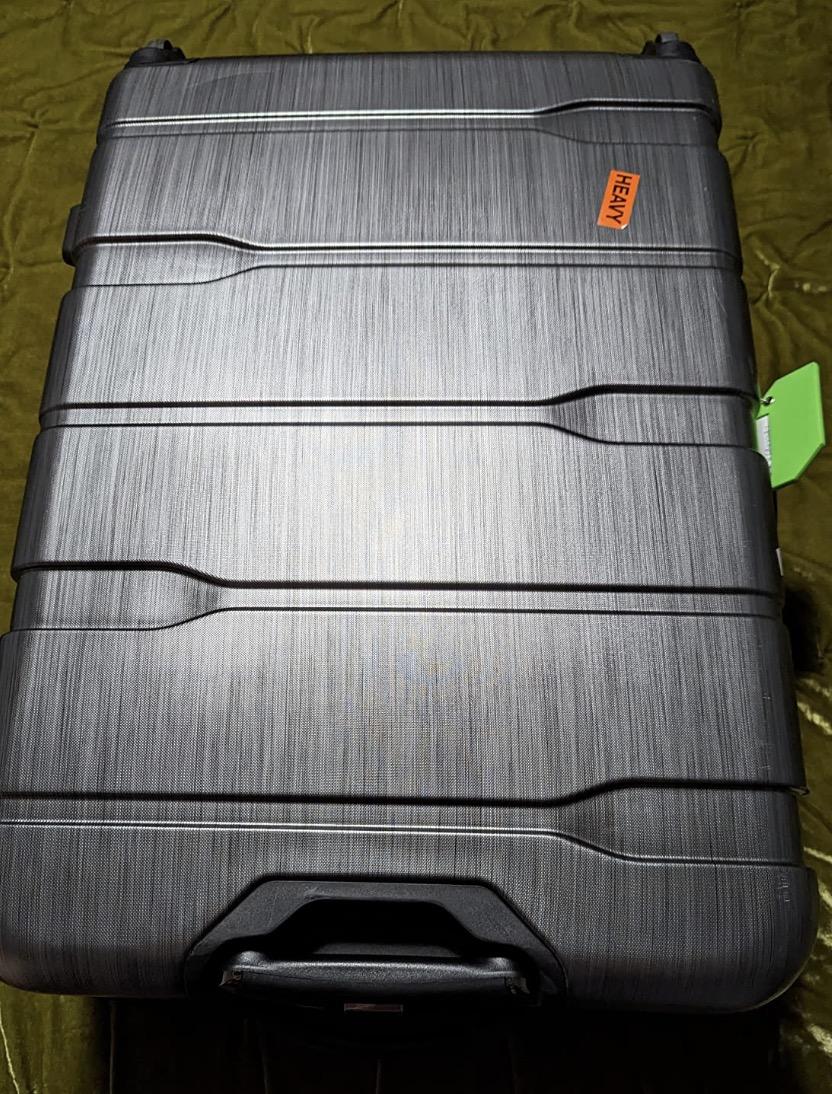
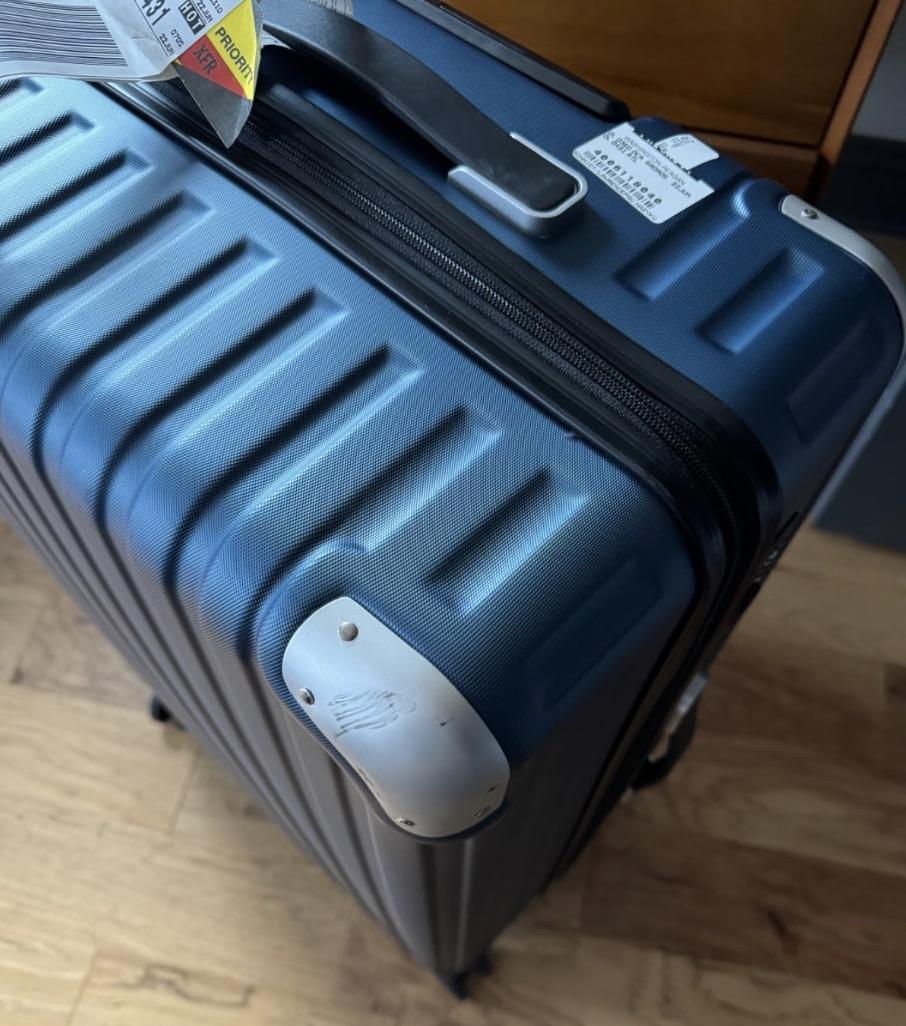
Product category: items_tea
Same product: no